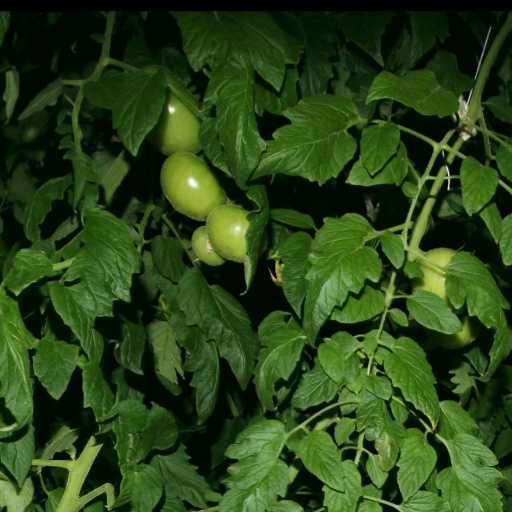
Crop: tomato